Gazi Mihal Bridge

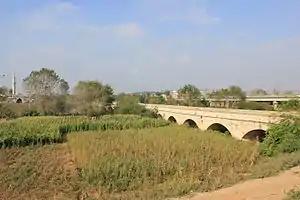
Gazi Mihal Bridge over the Tunca in Edirne.

Gazi Mihal Bridge is a historic Ottoman bridge in Edirne, Turkey. it crosses the Tunca.